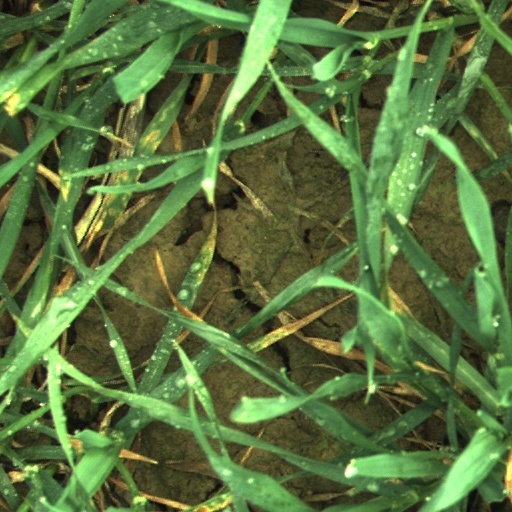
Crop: wheat